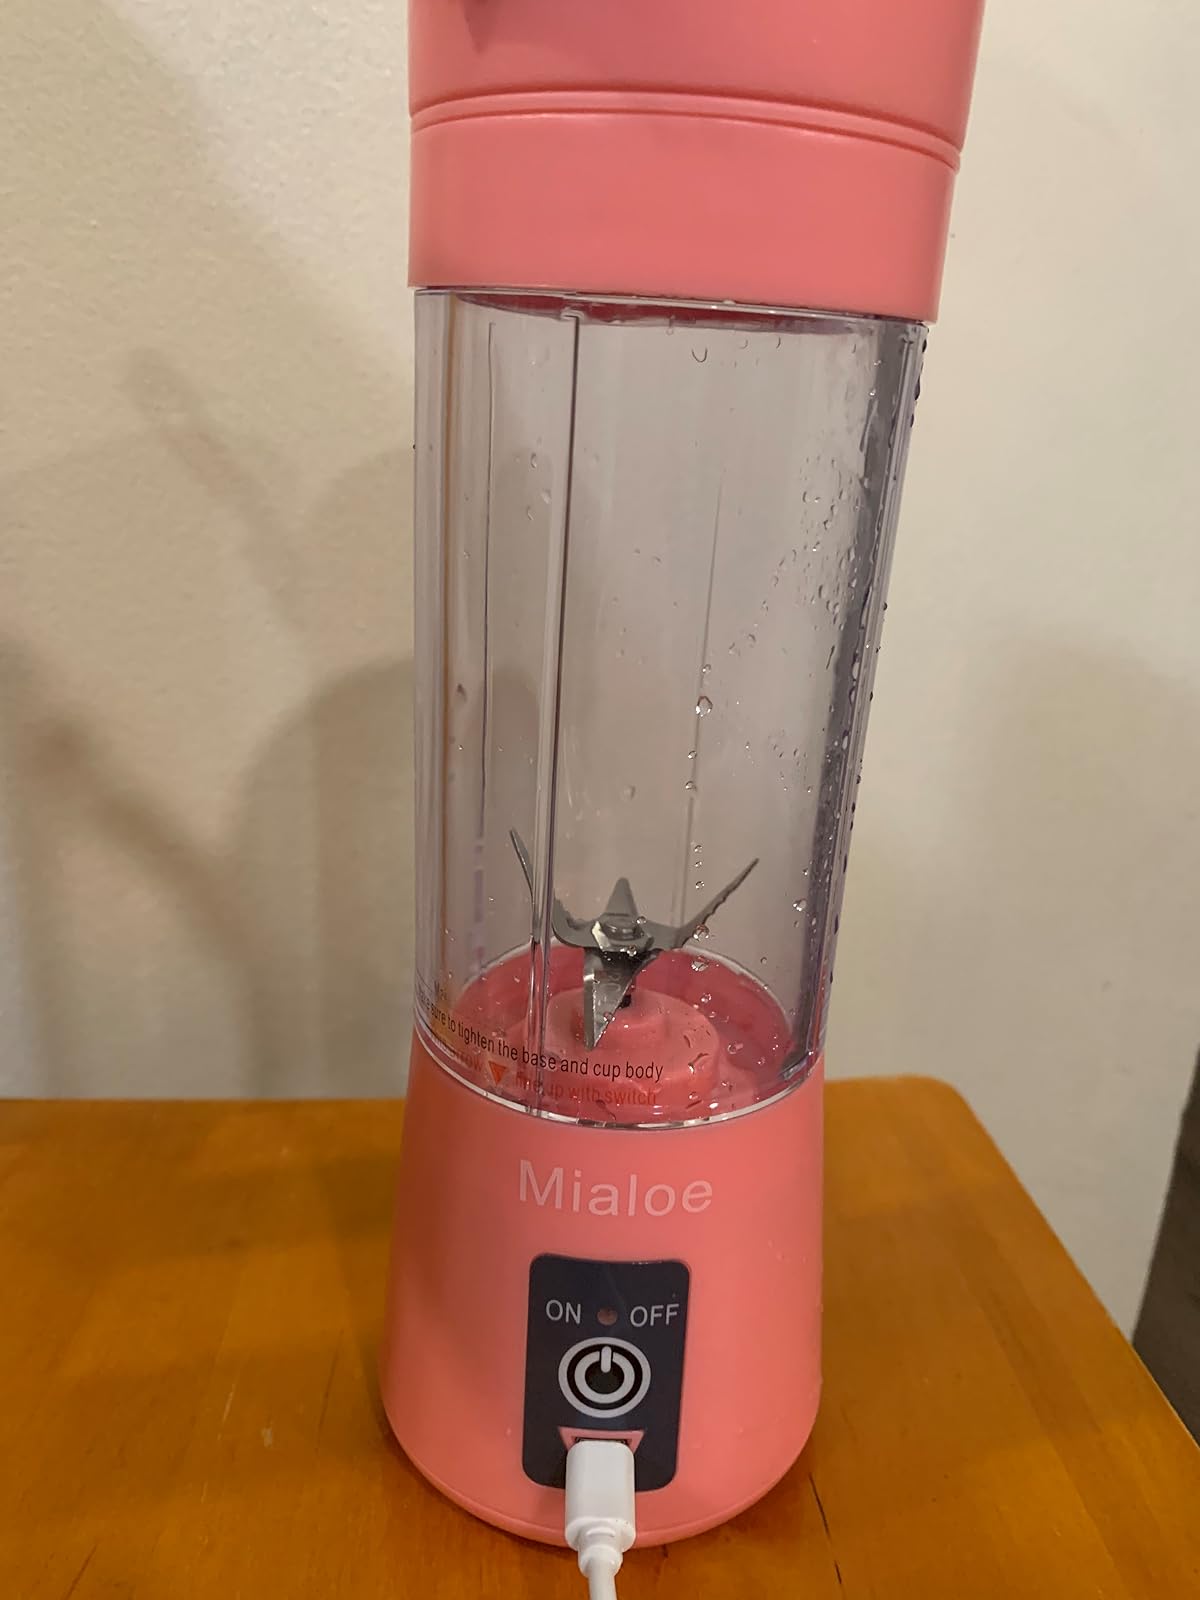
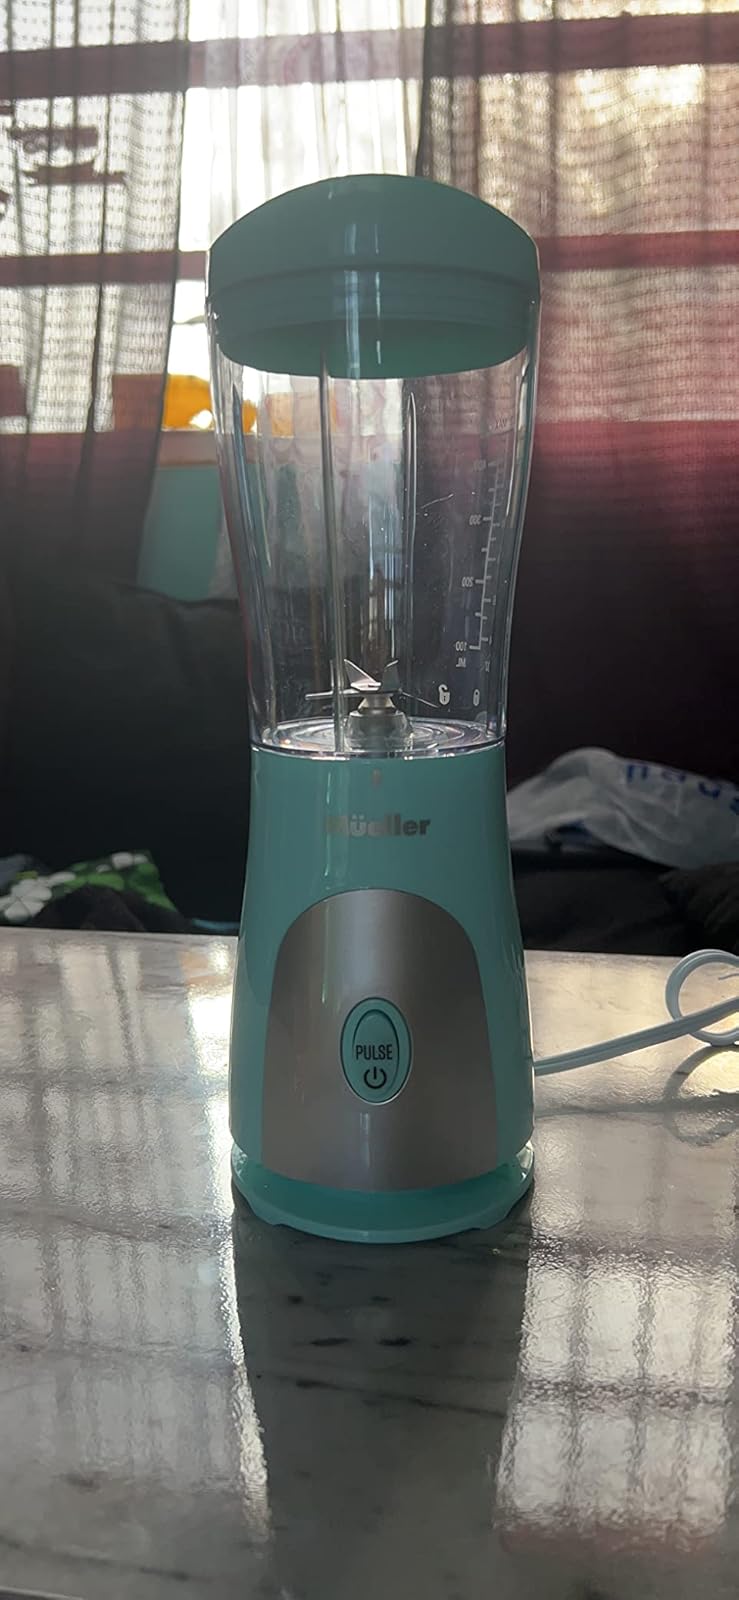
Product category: items_blender
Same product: no